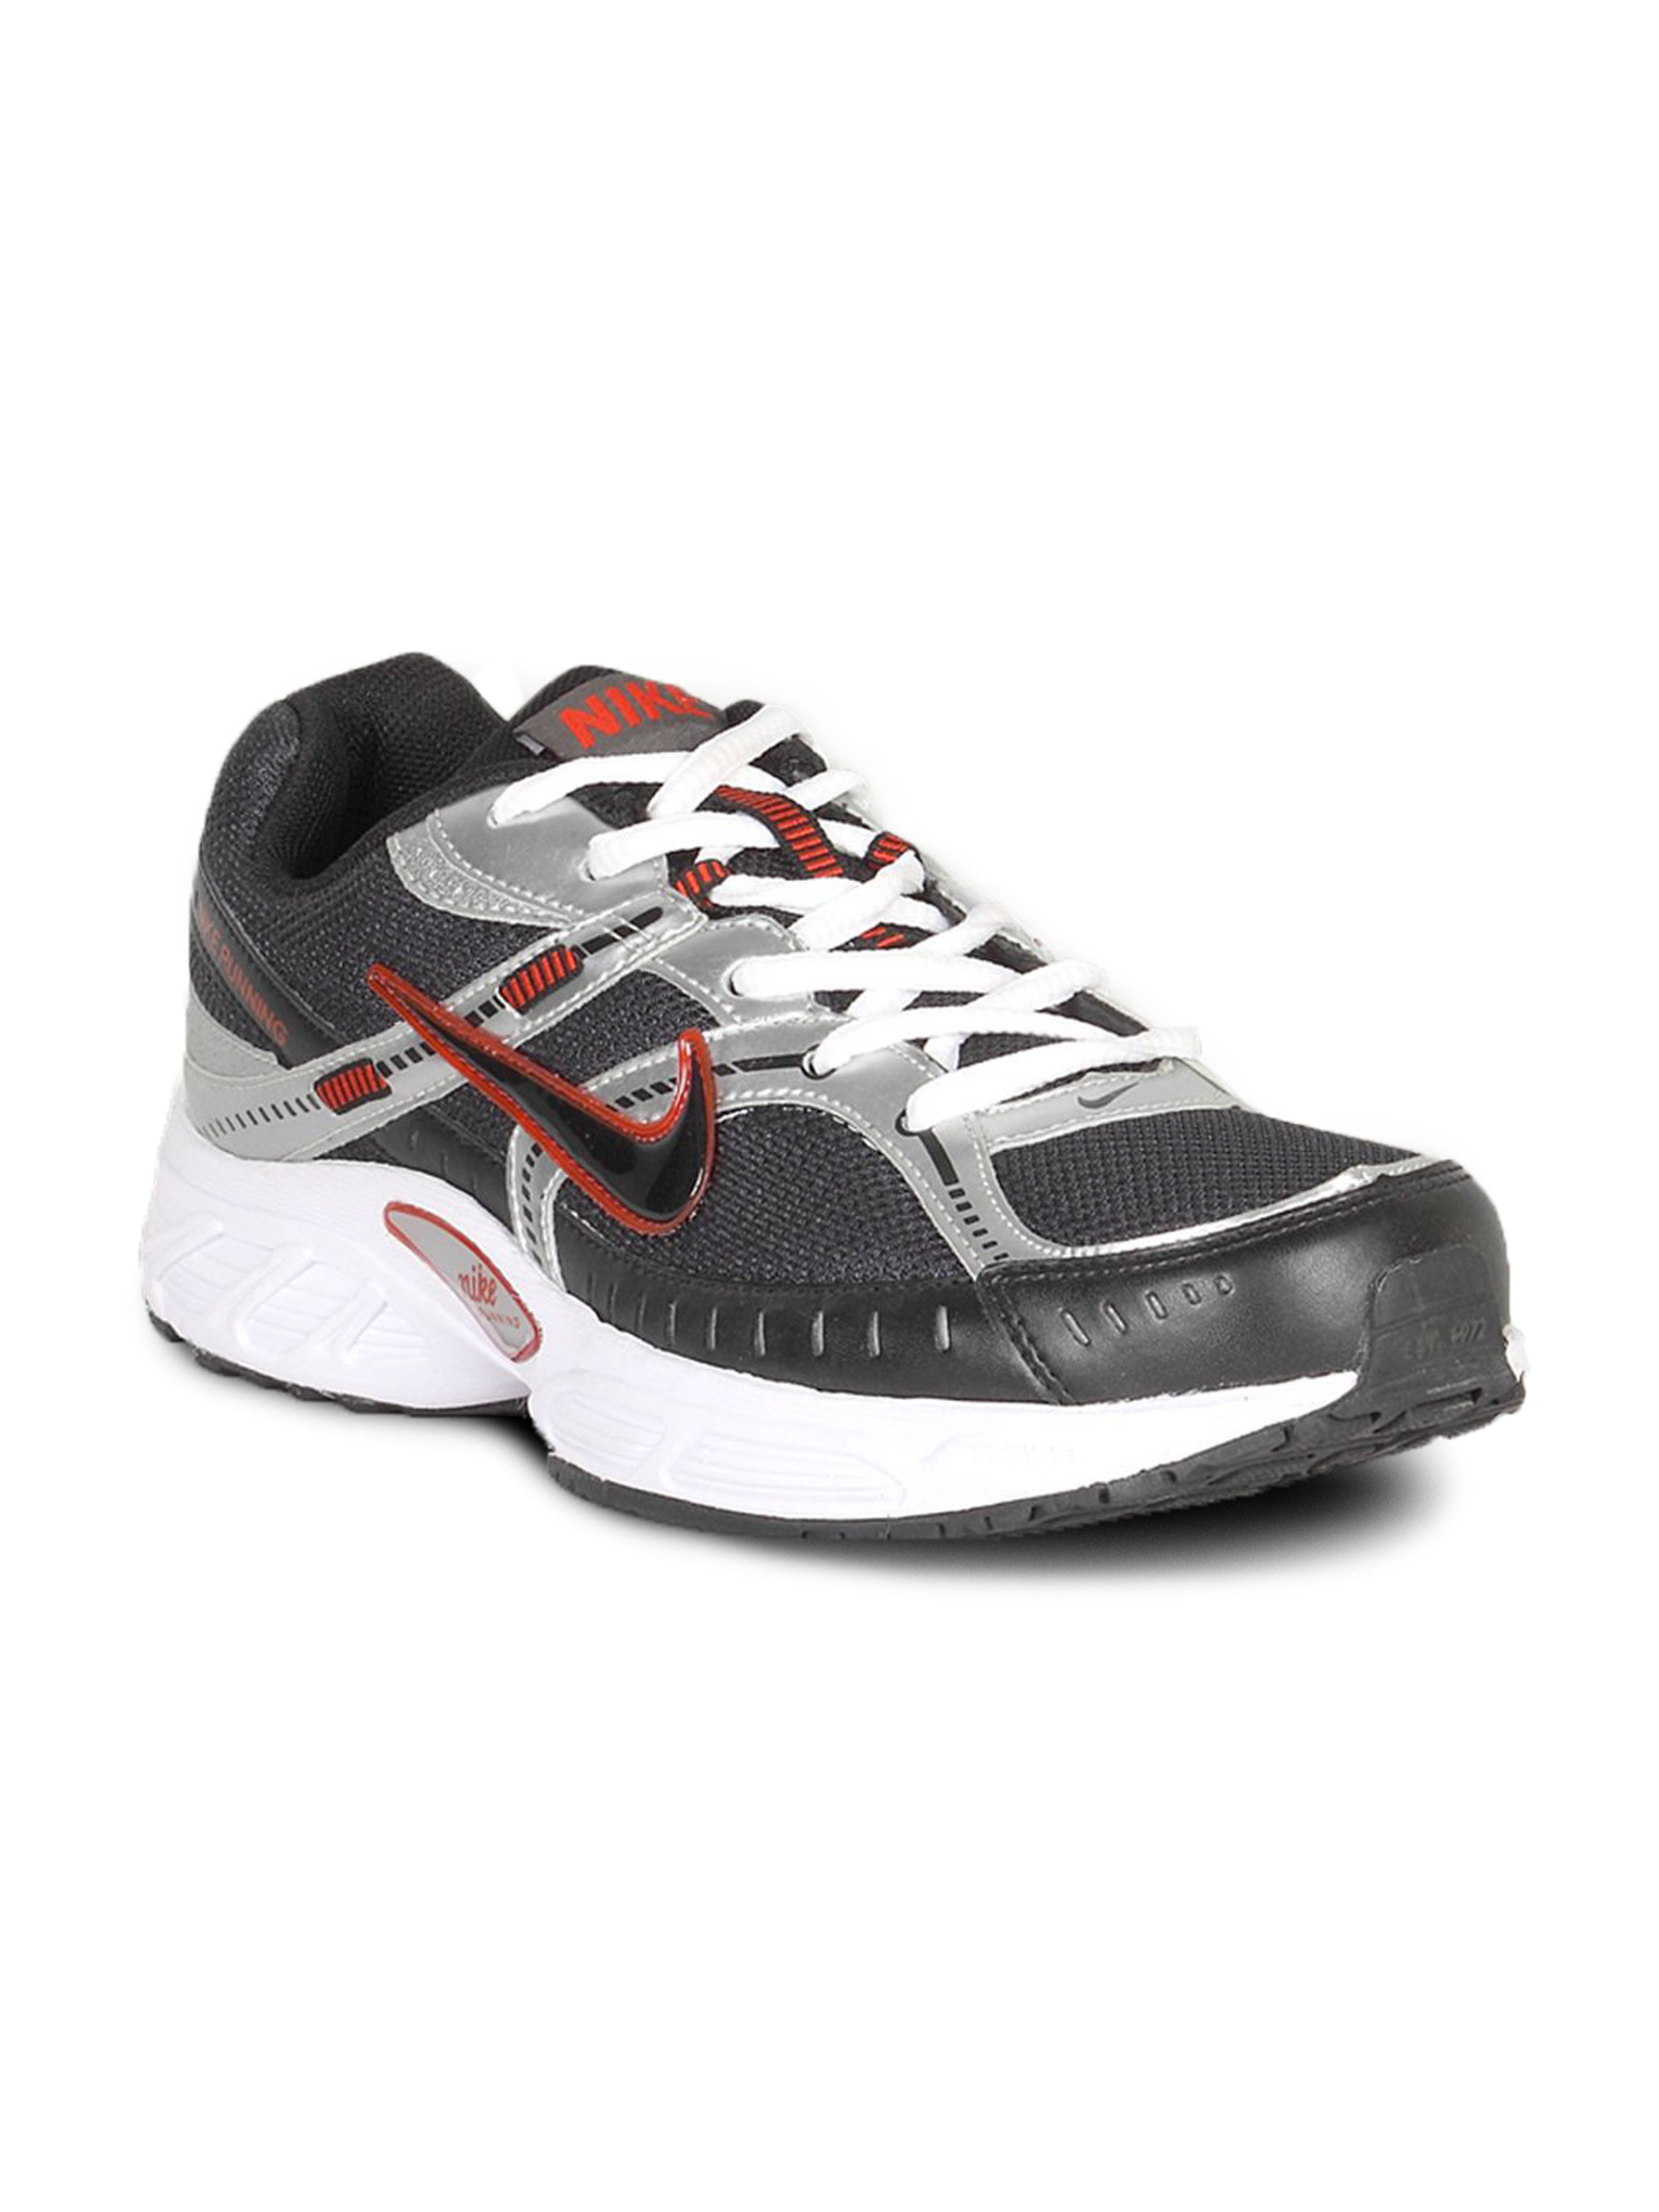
Nike Men's Ballista Shoe
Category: Footwear / Shoes / Sports Shoes
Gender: Men
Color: Black
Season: Fall 2010
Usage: Sports